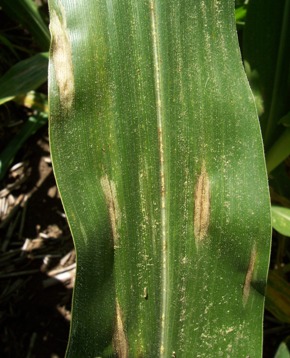
Labels: Corn leaf blight